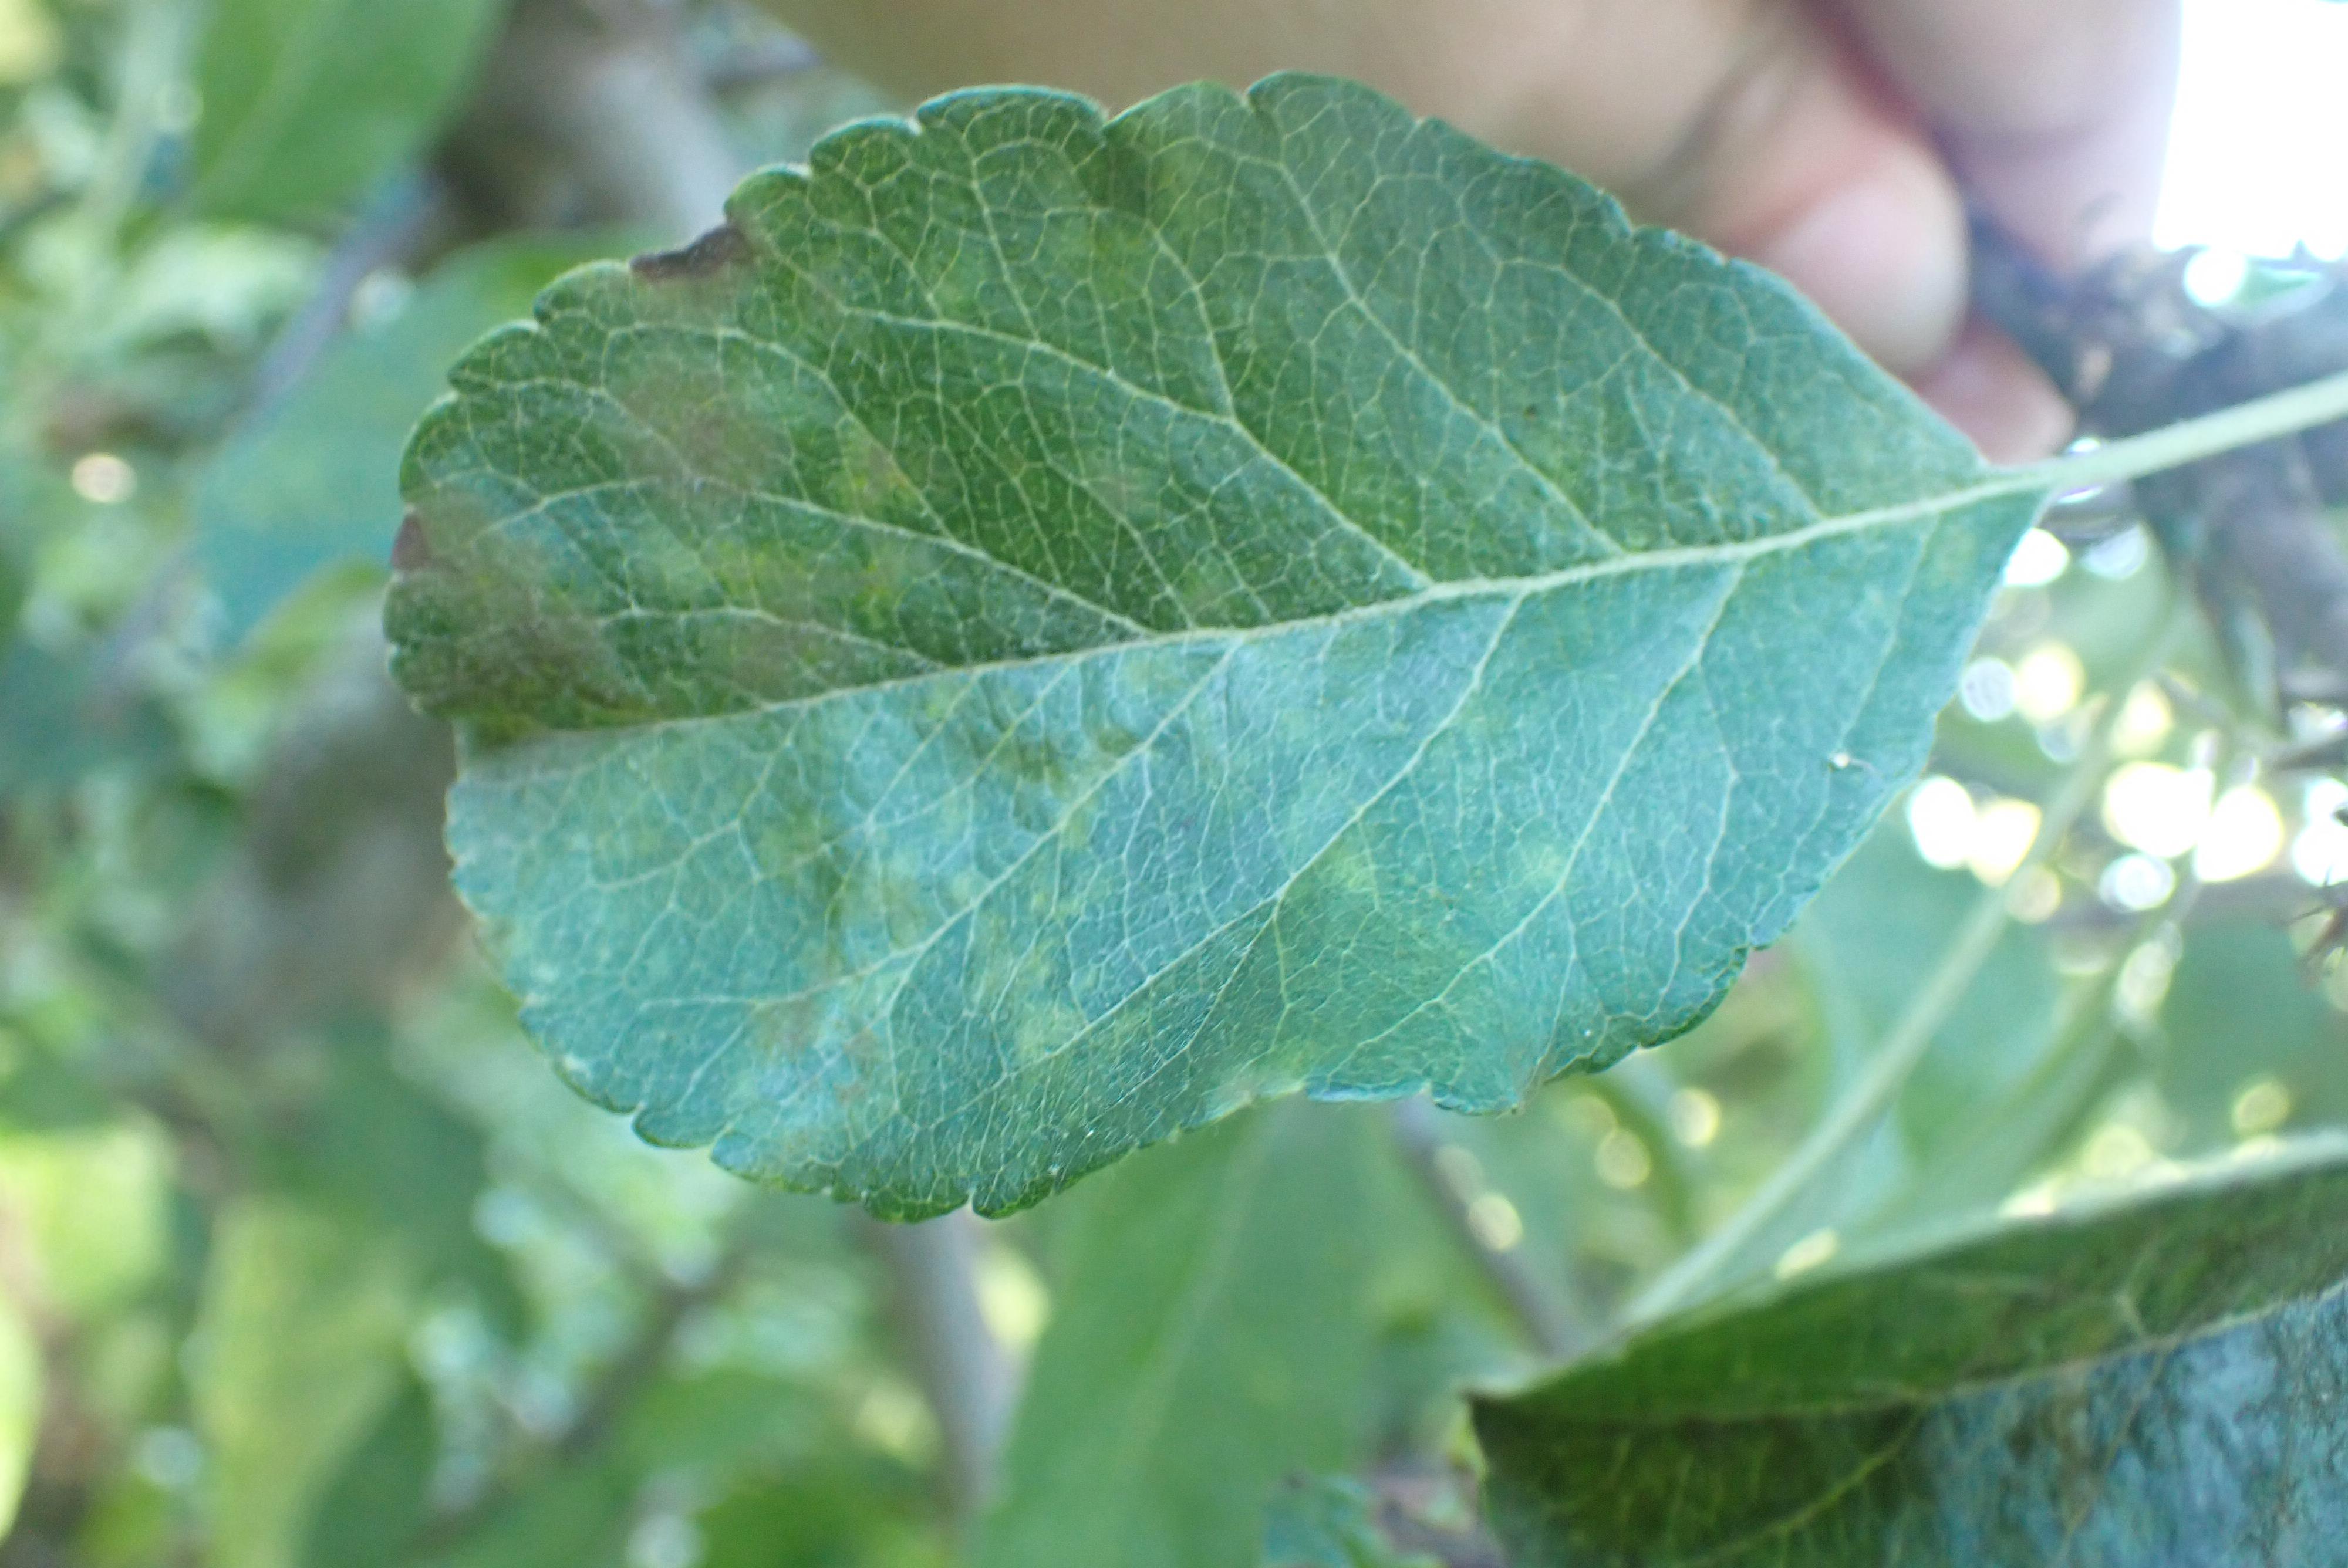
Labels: scab